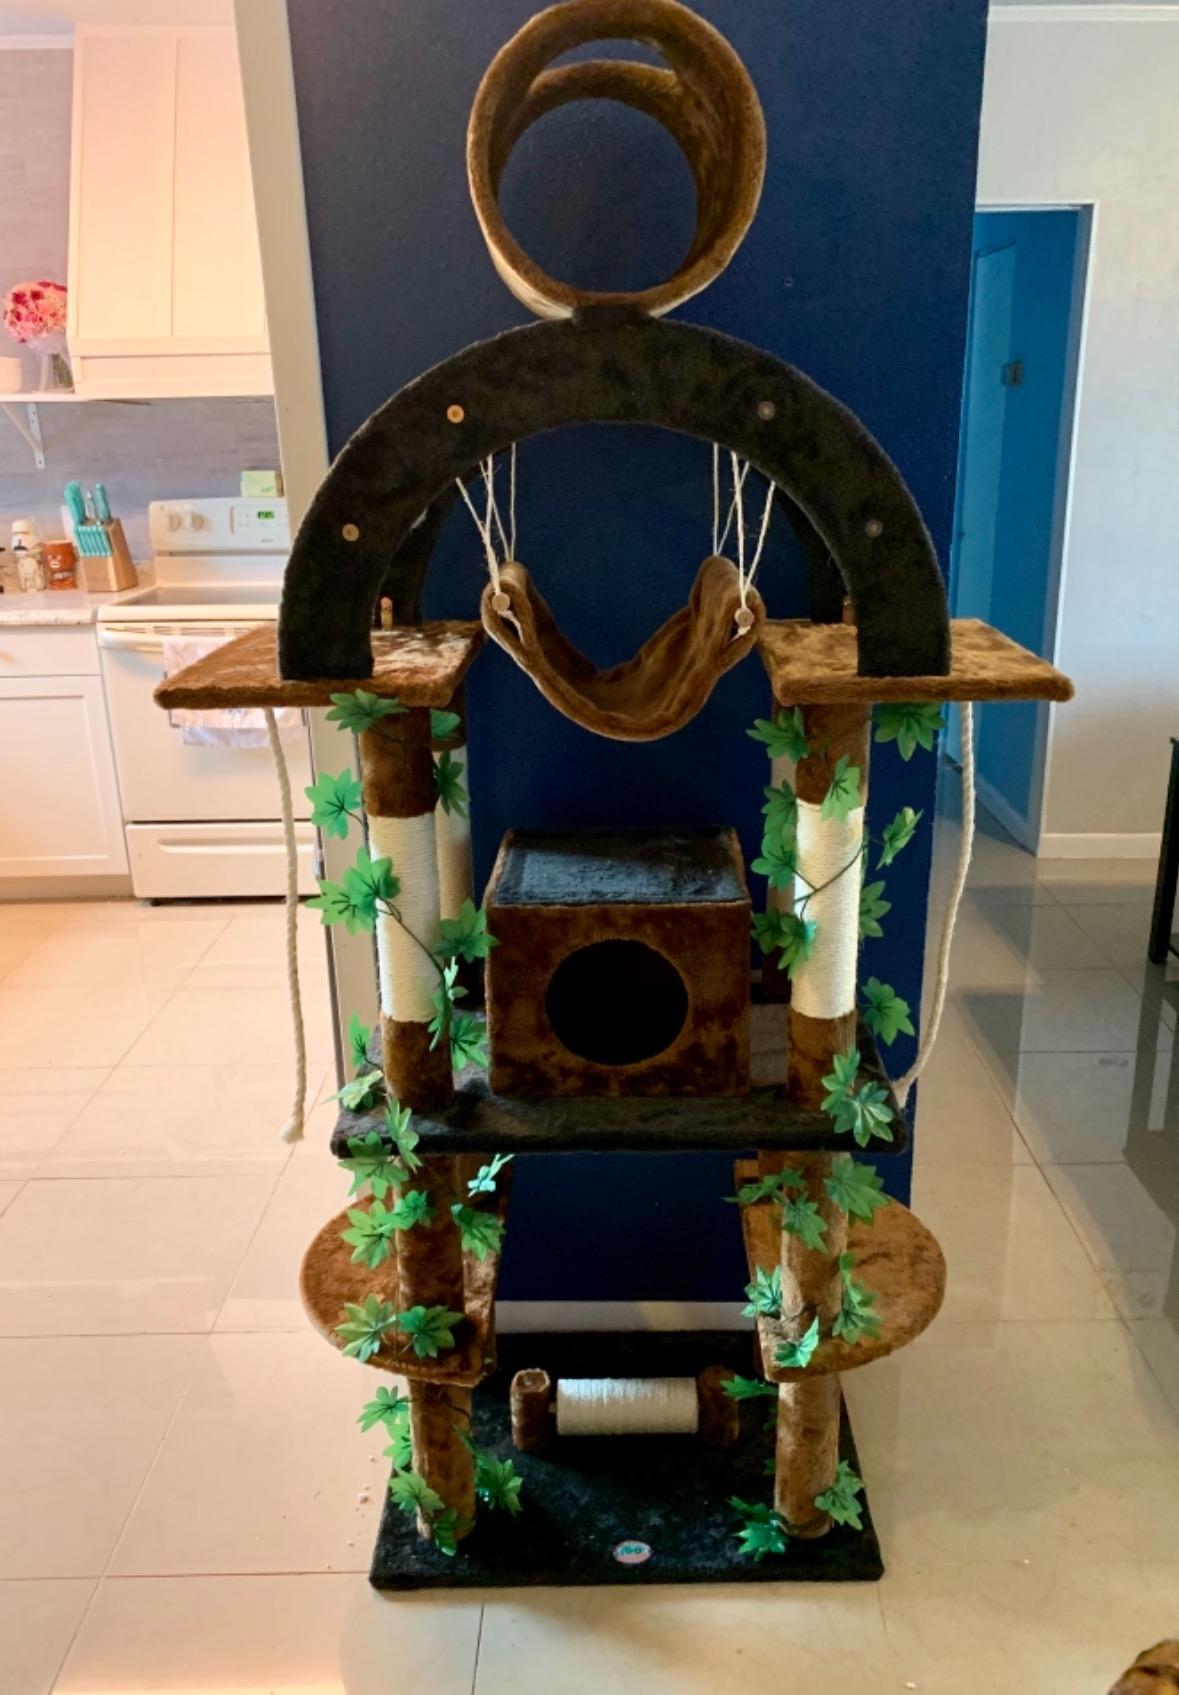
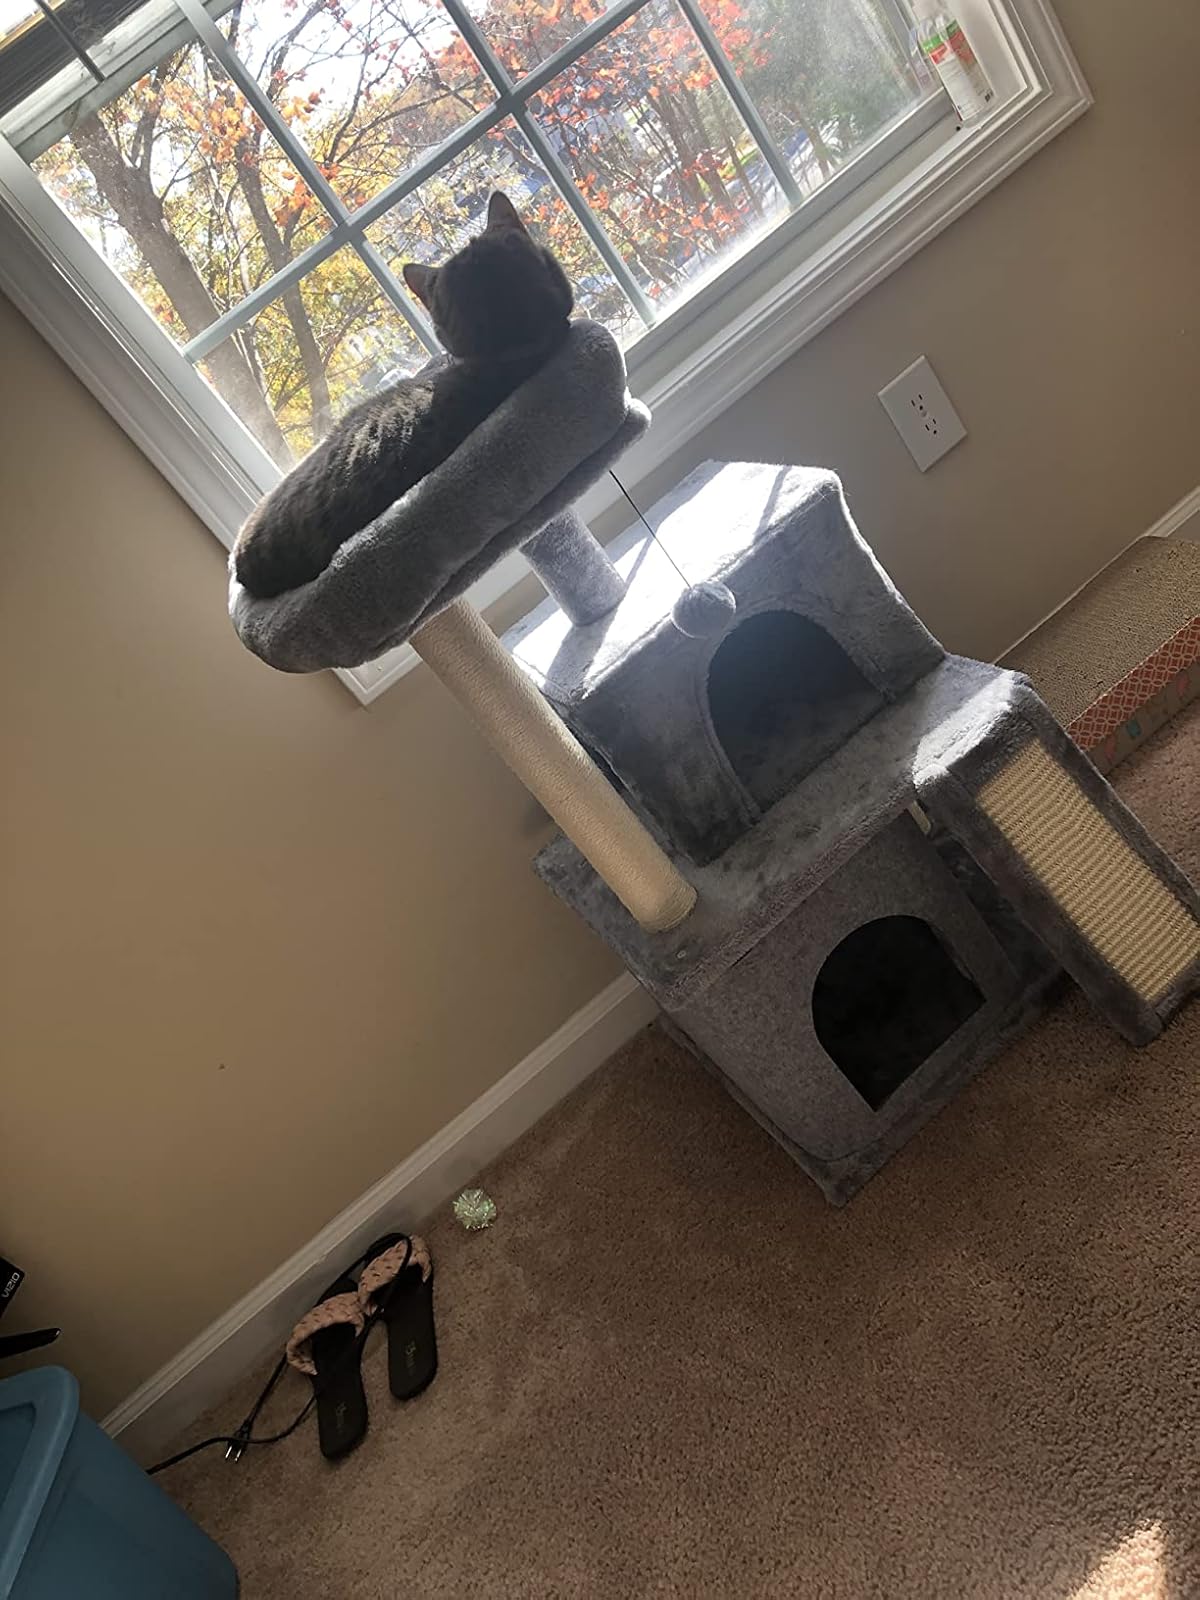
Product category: items_cat tree
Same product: no